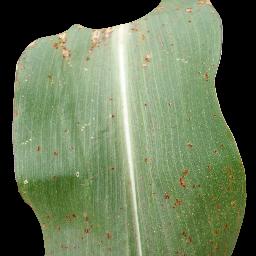
Label: Corn___Common_rust